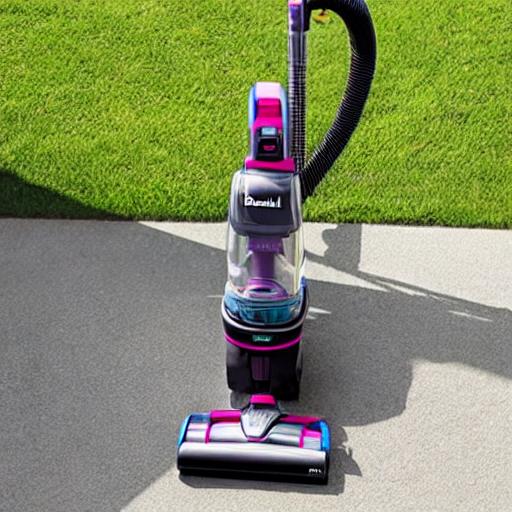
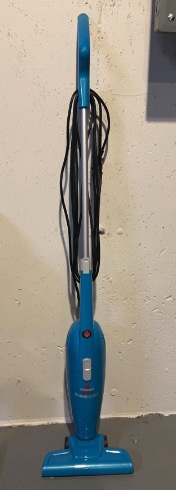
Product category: items_vacuum
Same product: no